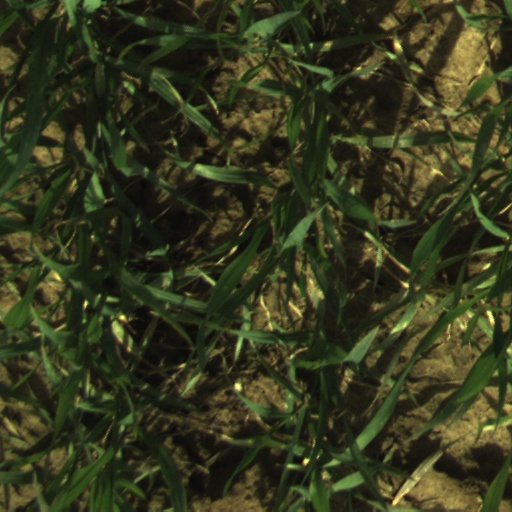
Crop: wheat